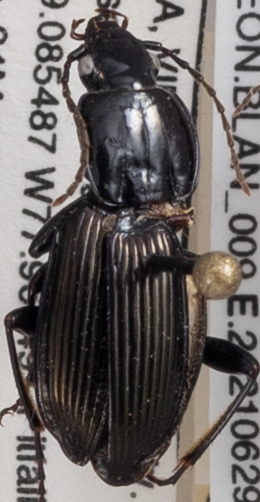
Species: Pterostichus trinarius
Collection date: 2021-05-04
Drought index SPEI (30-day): -0.114
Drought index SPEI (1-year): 0.184
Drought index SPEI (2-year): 0.398